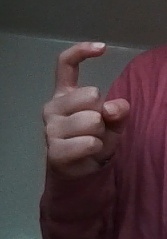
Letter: ra